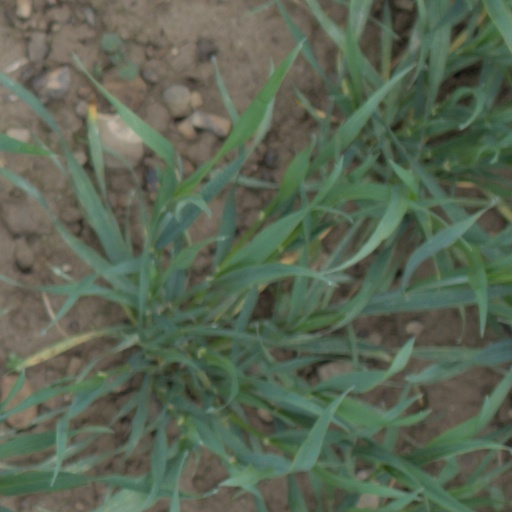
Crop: wheat